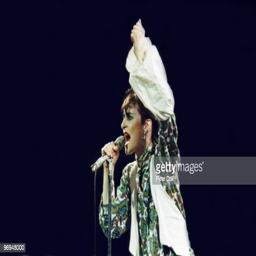
artist of artist performs on stage